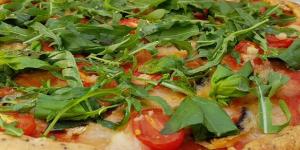
pizza con rucula y tomates cherry